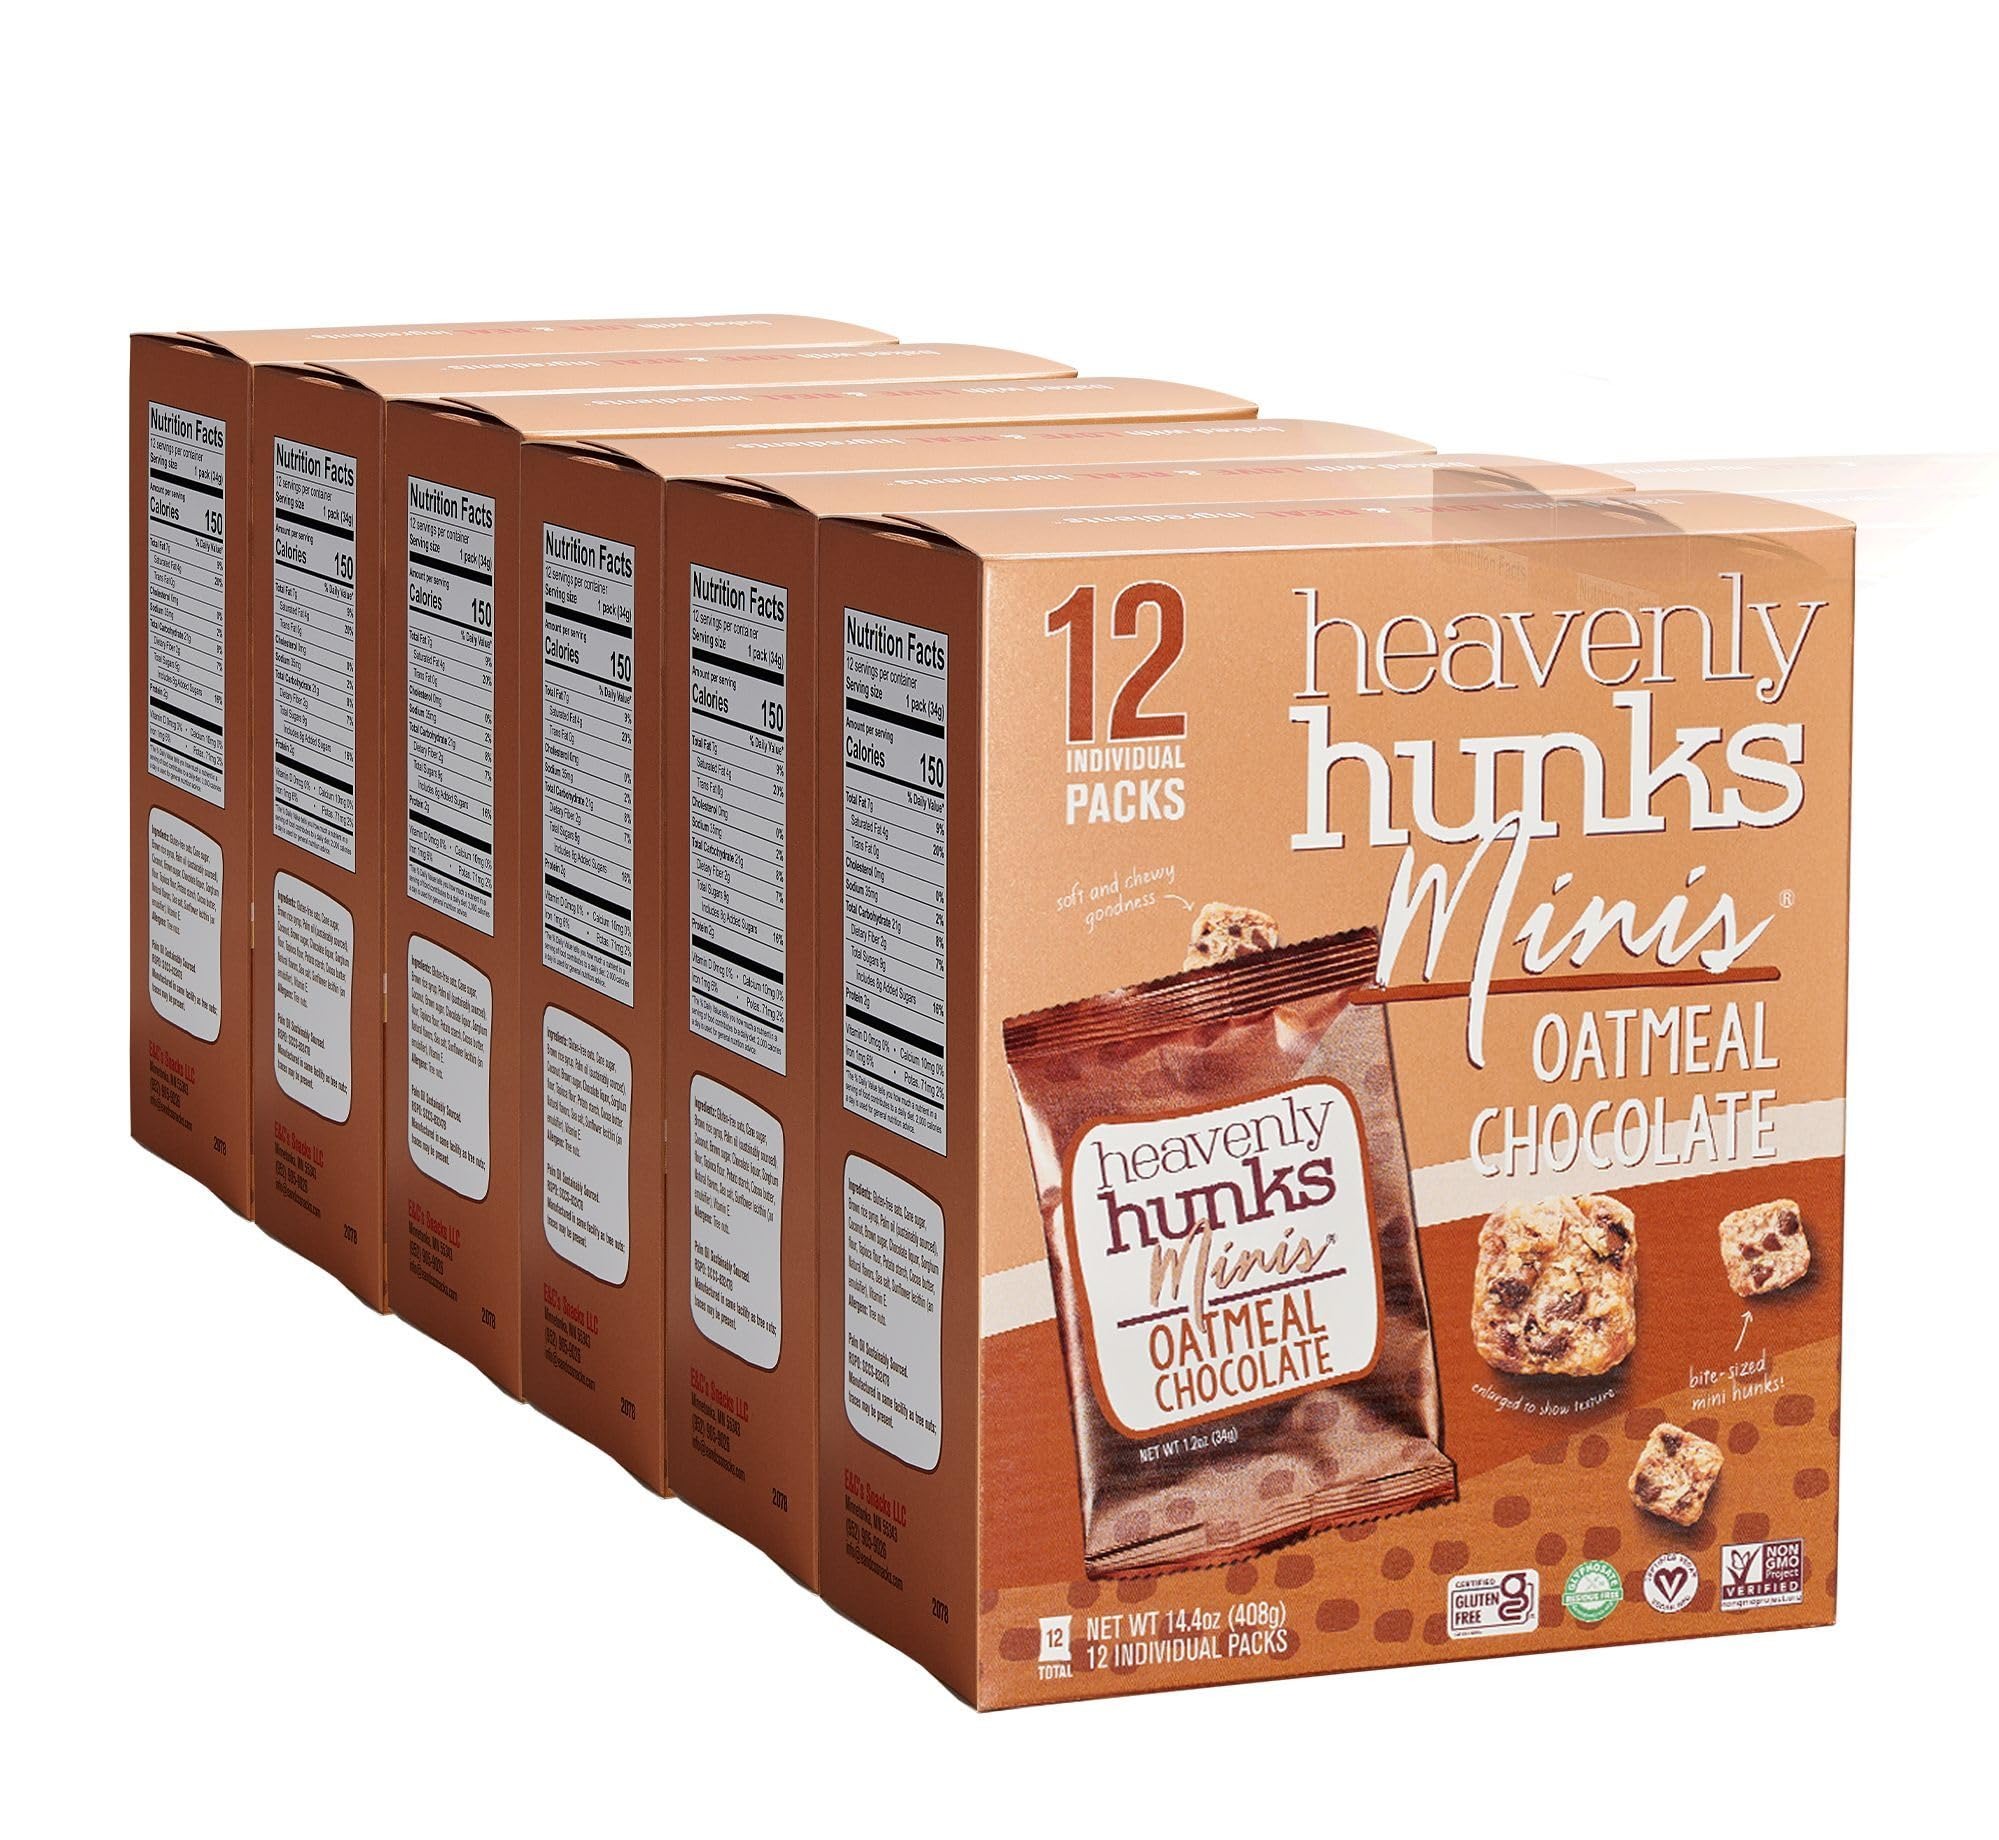
Item Name: Heavenly Hunks Oatmeal Chocolate 12ct 1.2oz Mini’s (6 Pack)
Bullet Point 1: RIDICULOUSLY AMAZING: Our vegan cookies are perfect for on-the-go snackers looking for a healthier and better for you option or a busy Mom on the go who needs easy kids snacks or some lactation cookies. Every soft baked bite will leave you wanting more
Bullet Point 2: GLUTEN FREE SNACKS: To our free-from families who feel difficult for desiring simple healthy snacks, we see you. No matter the snacking occasion (breakfast or dessert) and the snacker, we invite you to indulge in our dairy free snacks without the sacrifice
Bullet Point 3: REAL INGREDIENTS: Our organic, gluten-free, vegan and non-GMO snacks are made with ingredients that you can trust like organic whole-rolled oats, organic coconut shreds and dark chocolate chips. To ingredient checkers and claim seekers – we’ve got you
Bullet Point 4: TREATED LIKE FAMILY: Our Heavenly Hunks healthy cookies are always made with fresh ingredients that you can pronounce and find in your own kitchen. Share our soft cookies in homemade moments with your loved ones but leave the baking to us
Bullet Point 5: BAKED WITH LOVE: In our Heavenly Hunks kitchen we create with you in mind. We will always be transparent with what goes into our ridiculously amazing hunks. Our cookie hunks are always baked with LOVE & REAL ingredients, from our family to yours
Product Description: <p>Heavenly Hunks Ridiculously Amazing Cookies. Experience pure heavenly delight with our irresistible Cookies. The simply irresistible bites, with gluten-free rolled oats will satisfy your sweet tooth. A portable and bite-sized treat for on-the-go snacking. Not only do these cookies taste amazing, but they are lactose-free, gluten-free, vegan, non-GMO, and made with love from real, wholesome ingredients. We don’t use any ingredients you couldn't find in your own kitchen. Say goodbye to worry as you indulge in these treats that are free from additives. Share the joy with your loved ones, knowing that our cookies are crafted with care and cater to various dietary preferences. Quality, honesty and integrity are at the center of every hunk. Whether you're enjoying them as an on-the-go snack, a midday pick-me-up or a dessert, Heavenly Hunks Cookies are sure to satisfy your cravings and leave you wanting more. These ridiculously amazing treats are a true delight for cookie enthusiasts of all ages. We understand the importance of family, which is why our cookies are created with your loved ones in mind. Our seven most loved flavors are: Oatmeal Chocolate Chip, Oatmeal White Chip, Peanut Butter Chocolate, Cranberry White Chip, Organic Oatmeal Dark Chocolate, Birthday Cake and Almond Butter Chocolate, ensuring there's something for everyone. So go ahead, treat yourself to a delicious indulgence.</p>
Value: 86.4
Unit: Ounce

Price: 8.99